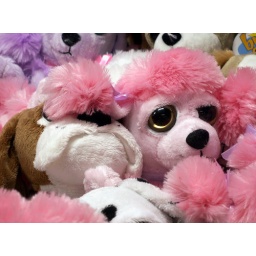
Stuffed animals waiting to be taken home from the crane machine on the boardwalk in Point Pleasant, NJ